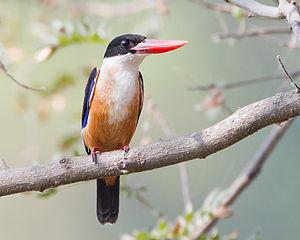
Le Martin-chasseur à coiffe noire est une espèce d'oiseau appartenant à la famille des Alcedinidae. C'est une espèce monotypique, présente dans le Sud-Est asiatique et en Inde.